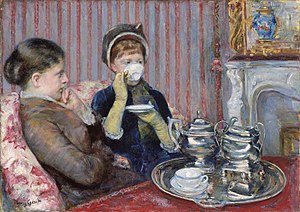
Mary Cassatt / Impressionisme
Te, 1880, olie på lærred, Museum of Fine Arts, Boston
Mary Stevenson Cassatt var en amerikansk maler og grafiker, der levede det meste af sit voksenliv i Frankrig. Her var hun ven med Edgar Degas, og hun udstillede sammen med impressionisterne. Nogle af hendes centrale motiver var kvinder i private eller sociale sammenhænge, heriblandt især af det nære forhold mellem mor og barn.